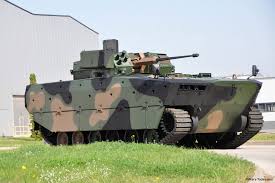
Label: BMP